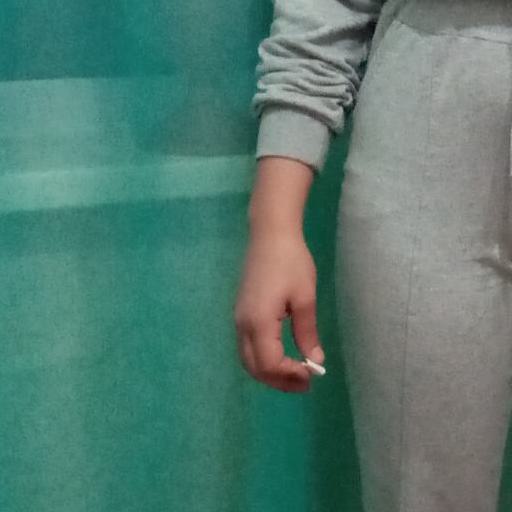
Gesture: no_gesture